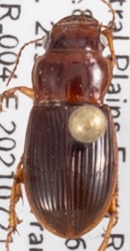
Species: Cratacanthus dubius
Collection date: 2021-07-21
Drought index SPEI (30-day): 1.93
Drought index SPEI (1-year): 0.288
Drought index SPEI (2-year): -0.46